Orthodoxy

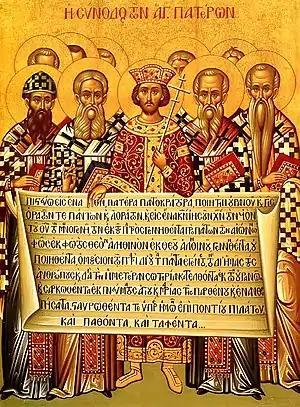

In classical Christian use, the term "orthodox" refers to the set of doctrines which were believed by the early Christians. A series of ecumenical councils were held over a period of several centuries to try to formalize these doctrines. The most significant of these early decisions was that between the homoousian doctrine of Athanasius and Eustathius (which became Trinitarianism) and the heteroousian doctrine of Arius and Eusebius of Nicomedia ("Arianism"). The homoousian doctrine, which defined Jesus as both God and man with the canons of the 431 Council of Ephesus, won out in the Church and was referred to as "orthodoxy" in most Christian contexts, since this was the viewpoint of previous Christian Church Fathers and was reaffirmed at these councils. (The minority of nontrinitarian Christians object to this terminology.)